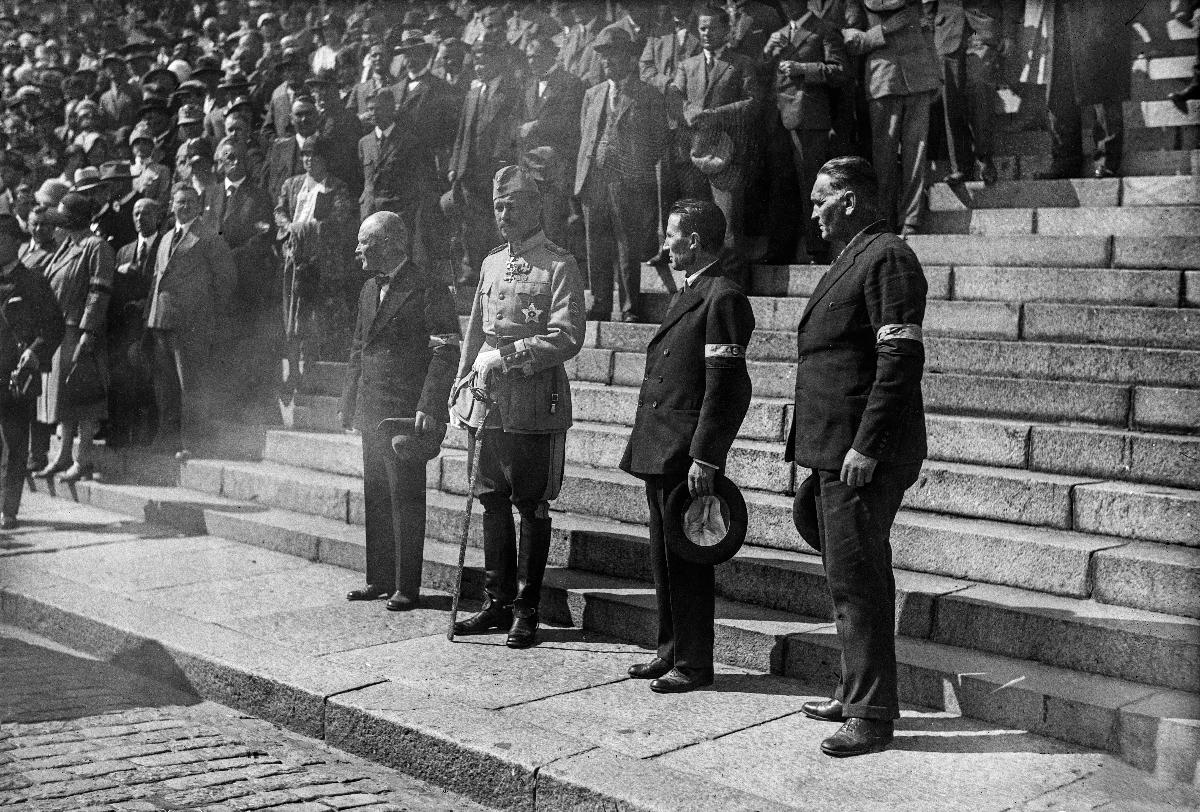
Talonpoikaismarssi
Bondetåget; The Peasant March
sisällön kuvaus: Talonpoikaismarssi Helsingissä 6.7.1930. Kenraali Mannerheim Senaatintorilla. content description: The Peasant March in Helsinki 6.7.1930. General Mannerheim on Senate Square. innehållsbeskrivning: Bondetåget i Helsingfors 6.7.1930. General Mannerheim på Senatstorget.
Kuvaaja: Sundström, Hugo, kuvaaja
Vuosi: 1930
Paikka: Suomi, Uusimaa, Helsinki, Kamppi Helsinki; Suomi
Aiheet: Mannerheim, Carl Gustaf Emil; mielenosoitukset; marssit; talonpojat; äärioikeistolaisuus; lapuanliike; HBL; demonstrations (activism); far right; Lapua movement; demonstrations; peasants; march; far-right extremism; demonstrationer (meningsyttringar); högerextremism; Lapporörelsen; demonstrationer; bönder; lapporörelsen